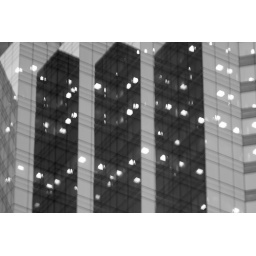
reflection of city lights over a building glass